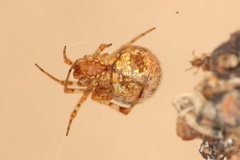
Species: Parasteatoda_tepidariorum